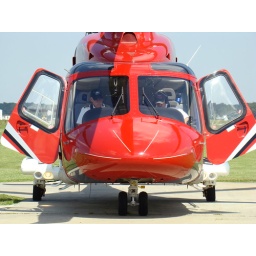
AW139. They get pretty hot sitting on the ground in the summer. Opening the doors helps it cool down.